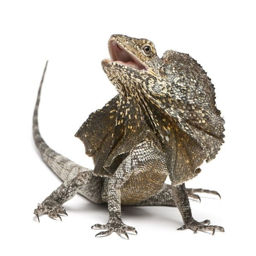
the frilled lizard is world - famous for its impressive defensive display .